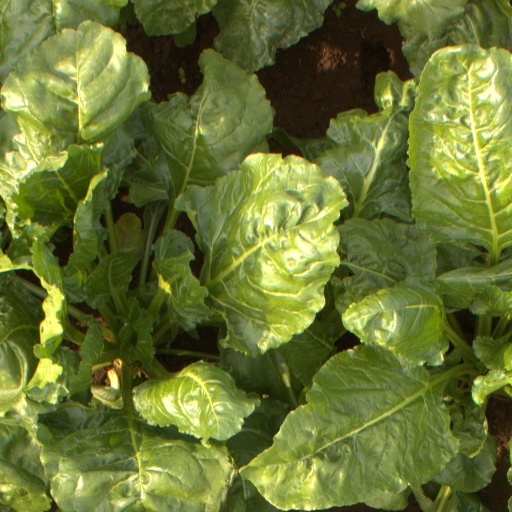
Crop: sugar beet